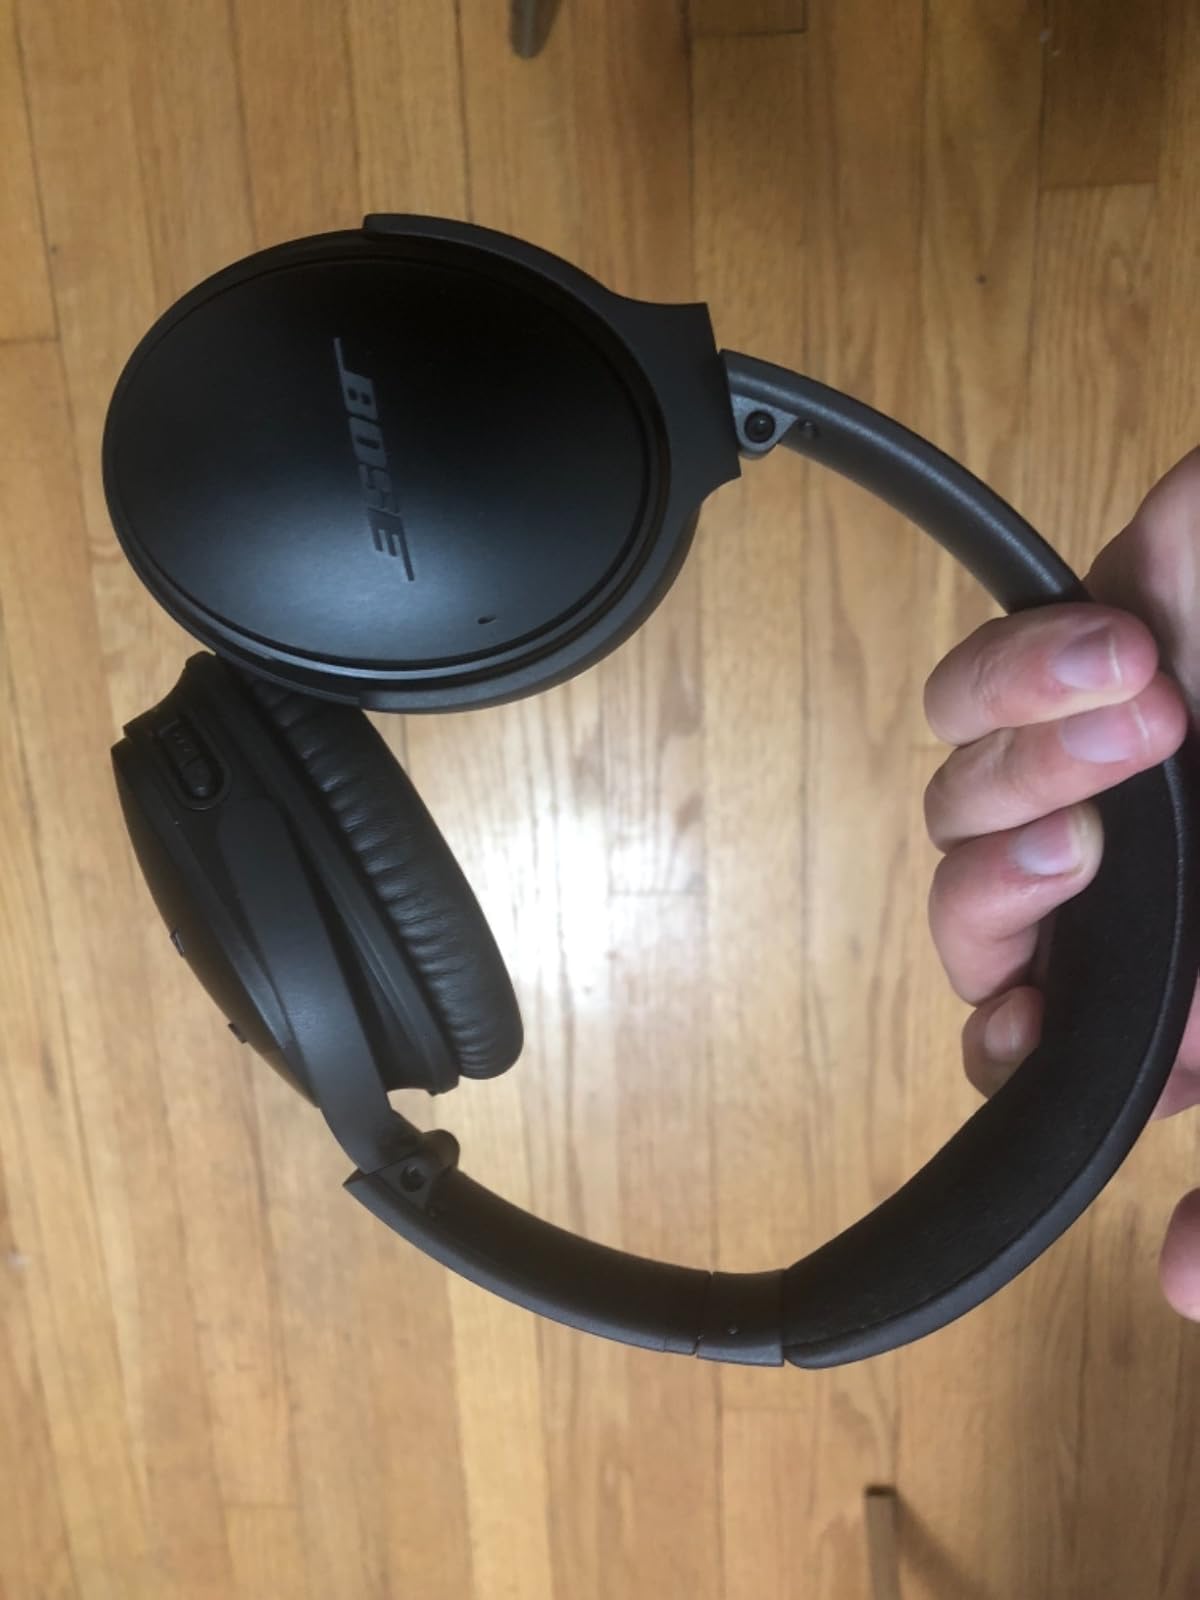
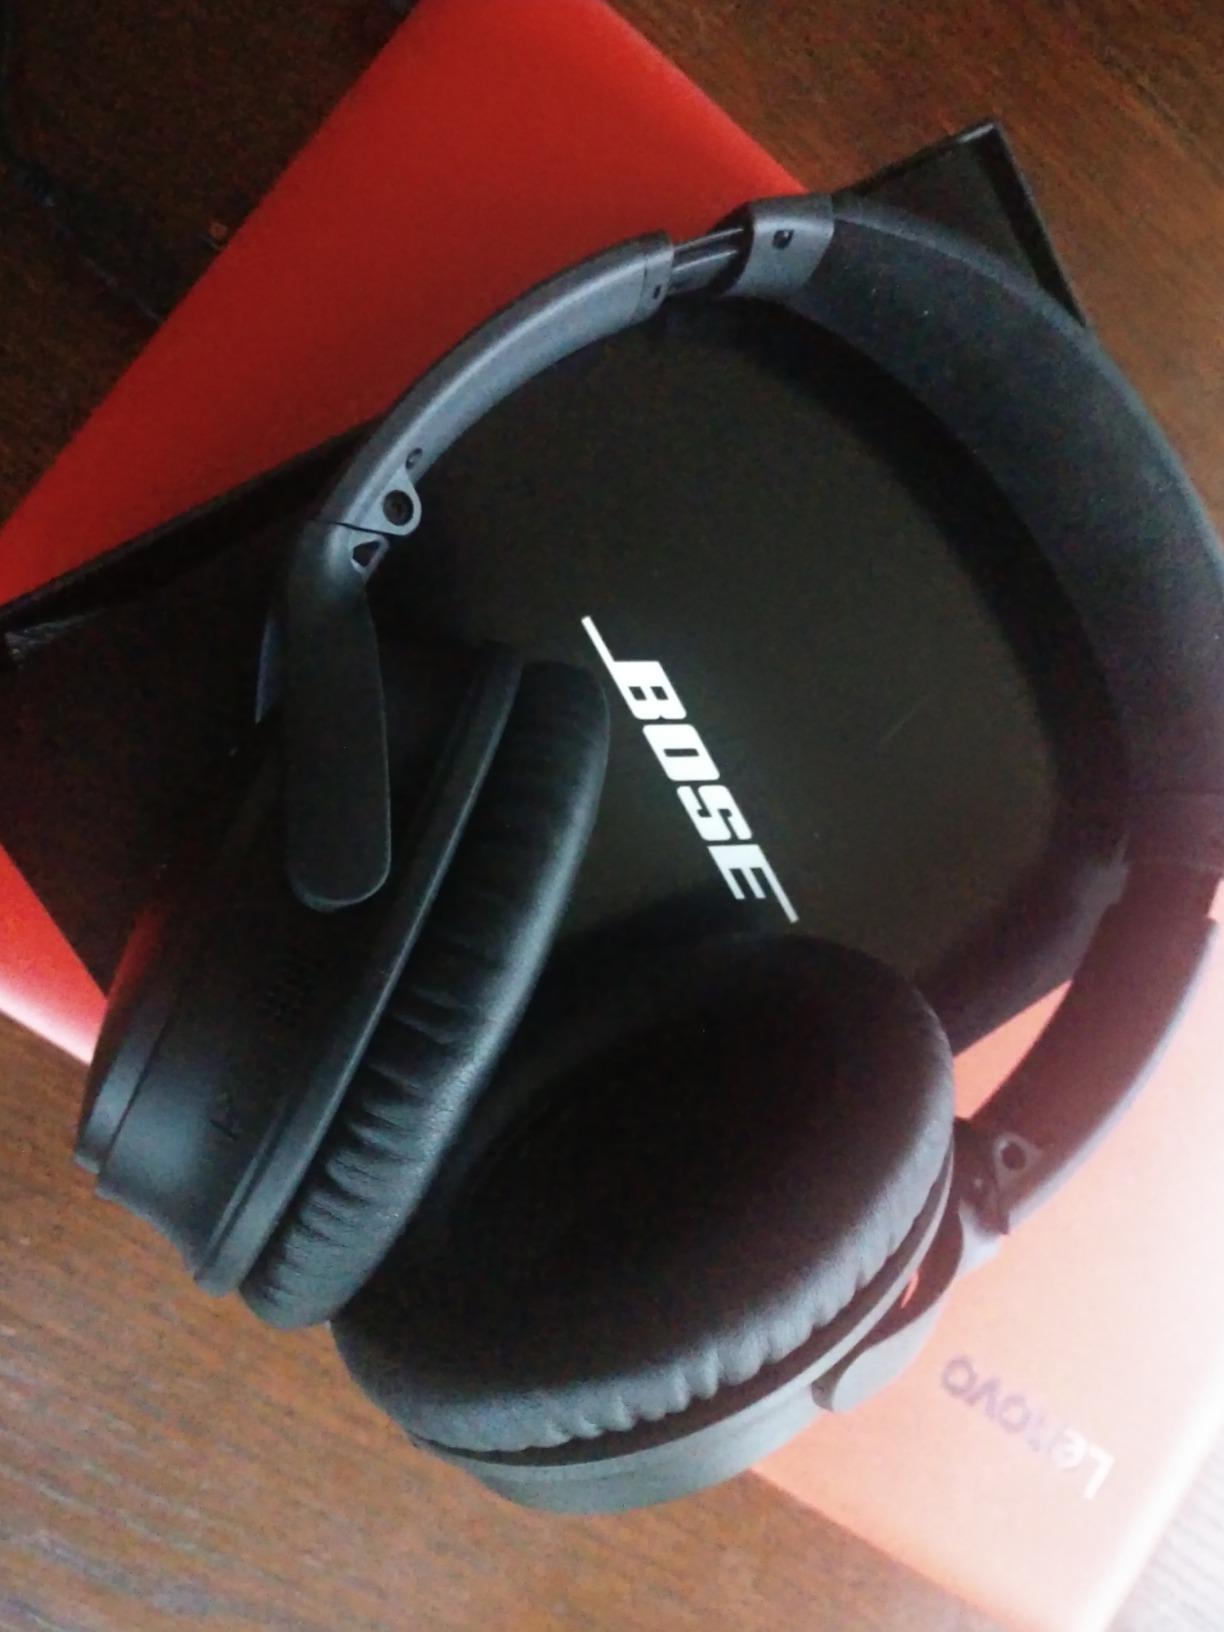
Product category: headphones
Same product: yes